FMC XR311

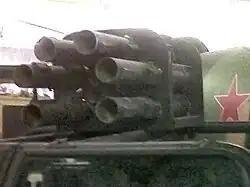
Detail of the six-tube recoilless rifle cluster

The following kits were available for the basic vehicle: crew compartment armor kit, consisting of a high-hardness steel doors, side body panels, toe panel, firewall, bulletproof windshield and bulletproof side windows, armored radiator, armored fuel tank, top and door kit